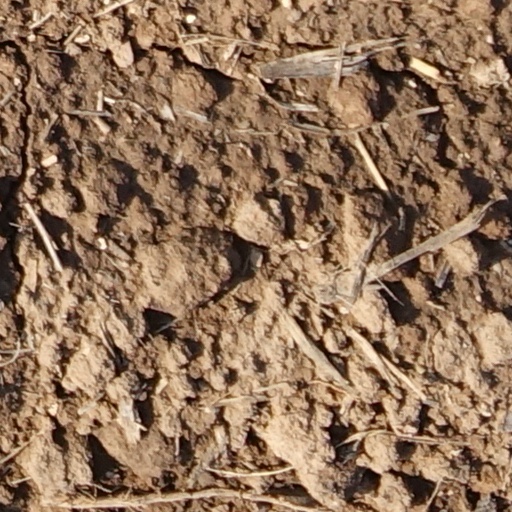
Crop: wheat